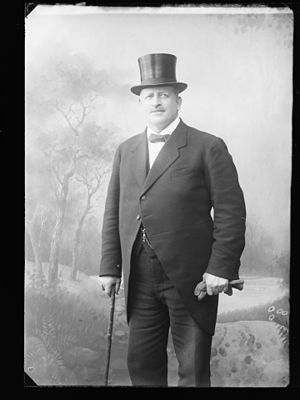
Karl Norbeck
Cirkusdirektør Norbeck